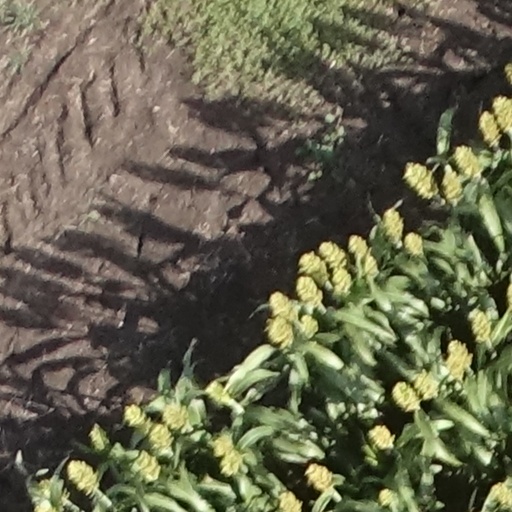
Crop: sorghum